2011 Australian Open

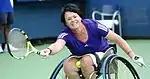
Sharon Walraven won the doubles with Vergeer

There were four entries to this competition. Esther Vergeer and Sharon Walraven defeated Daniela Di Toro and Jordanne Whiley in straight sets to make the final. The final was turned into an all-Dutch affair as Aniek van Koot and Jiske Griffioen joined them after defeating Marjolein Buis and Annick Sevenans in two tiebreaks. In the final Vergeer and Walraven lost just two games as they defeated van Koot and Griffioen to claim their third consecutive Grand Slam title.